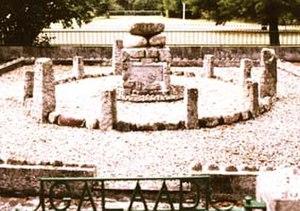
Monument ""Galaad"" à Ussat les Bains symbolisant cette transmission symbolique d'une fraternité gnostique à une autre"
Antonin Gadal est un ancien instituteur, historien régionaliste qui dédia son existence à l'étude des Cathares dans l'Ariège. Il a fait l'objet d'une récupération par les nazis et les rosicruciens.